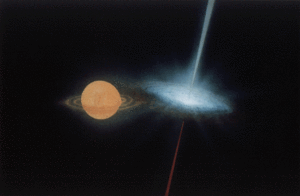
SS 433 est un microquasar de notre galaxie situé dans la constellation de l'Aigle qui est unique en son genre. Comme tous les microquasars, c'est une étoile binaire de courte période, dont l'un des composants est un trou noir et l'autre une étoile « normale », dans le cas présent une étoile supergéante. SS 433 se trouve au milieu d'un rémanent de supernova assez spectaculaire, appelé W 50, et vieux d'environ 20 000 ans. La supernova aurait produit à la fois le trou noir et la nébuleuse W 50. Ce microquasar a été recensé pour la première fois dans le catalogue SS sous le numéro 433.